Mountains classification in the Tour de France

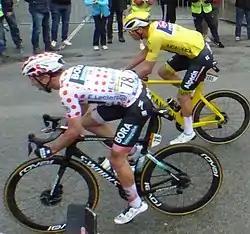
Ide Schelling in the 2021 polka dot jersey

The first Tour de France crossed no mountain passes, but several lesser cols. The first was the col des Echarmeaux, on the opening stage from Paris to Lyon, on what is now the old road from Autun to Lyon. The stage from Lyon to Marseille included the col de la République, also known as the col du Grand Bois, at the edge of St-Etienne. The first major climb—the Ballon d'Alsace in the Vosges — was featured in the 1905 race.